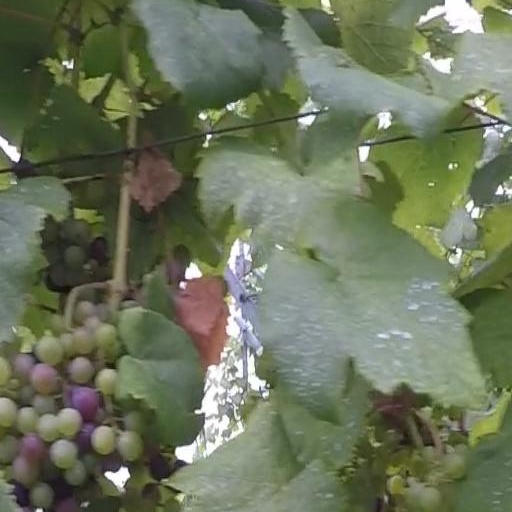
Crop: grape